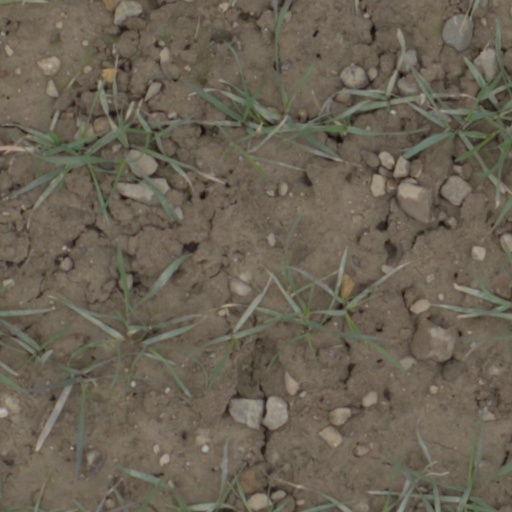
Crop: wheat